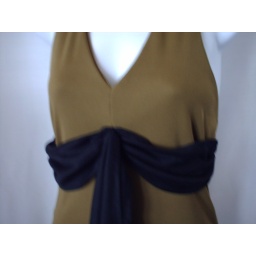
Lime green halter dress with black band around empire waist has gathers at bust and a-line skirt